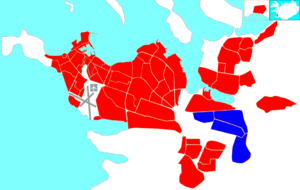
Árbær est un district de Reykjavik, la capitale de l'Islande. Il est situé dans la partie est de la ville et compte environ 13 000 habitants.